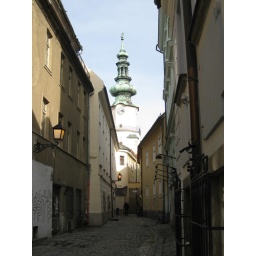
A clock tower in the Old Town of Bratislava, Slovakia